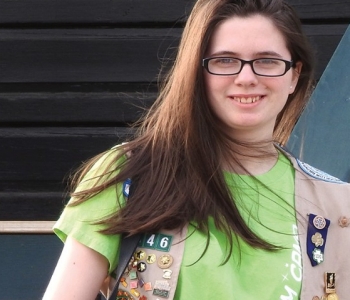
Gender: women